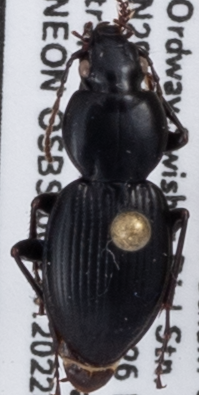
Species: Cyclotrachelus faber
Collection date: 2022-06-02 04:00:00
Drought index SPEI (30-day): -0.926
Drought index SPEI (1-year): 0.728
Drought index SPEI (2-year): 0.47